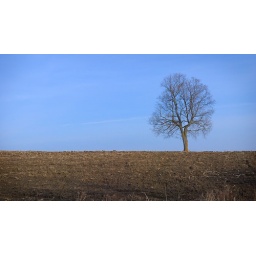
Taken during the golden hour on a back road near Perth, Ontario